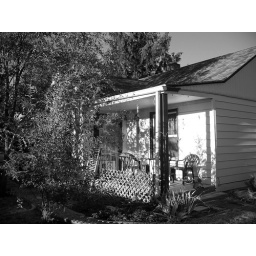
saw this cute little house in Boise, ID the only thing missing was ma &amp;amp; pa in their rockers...